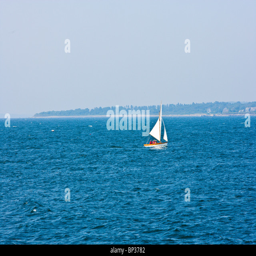
scenes of boats in the ocean